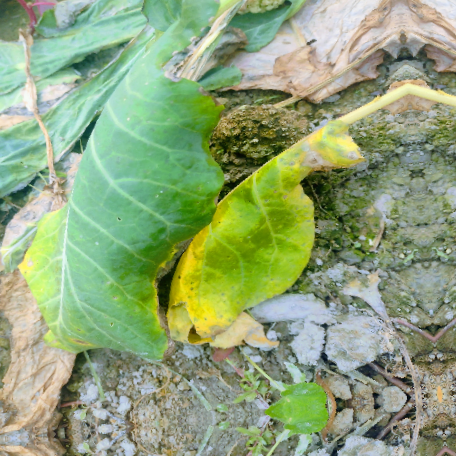
Label: Downy Mildew